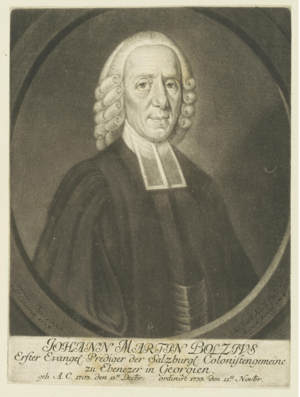
Johann Martin Boltzius, né à Forst en Basse-Lusace le 15 décembre 1703 et mort le 19 novembre 1765 à Ebenezer en Géorgie est un pasteur luthérien américain d’origine allemande. Il est surtout connu pour son association avec les émigrants de Salzbourg, un groupe de réfugiés protestants germanophones qui ont émigré vers la colonie britannique de Géorgie en 1734, où ils fondent la ville d'Ebenezer.